List of women explorers and travelers

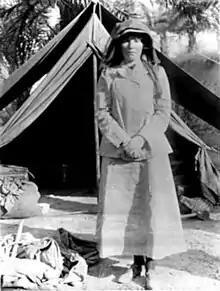
English writer Gertrude Bell in Iraq, 1909

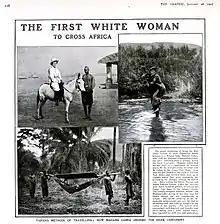
Belgian Berthe Cabra

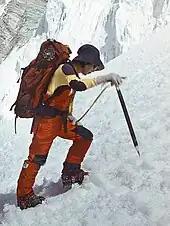
Japanese climber Junko Tabei

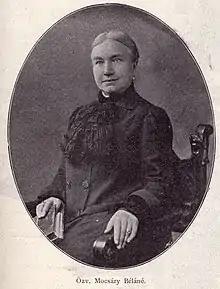
Hungarian geographer Béláné Mocsáry

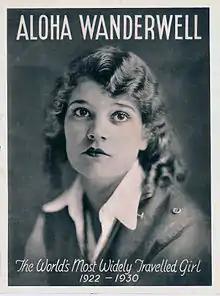
Canadian-born Aloha Wanderwell

The women listed below are or were explorers or world travelers. They include naturalists, sailors, mountain climbers, dog sledders, swimmers, pilots, and underwater explorers. Astronauts are not included here but in the list of women astronauts.